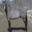
Label: horse